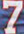
Number: 7